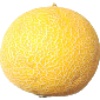
Label: Cantaloupe 1